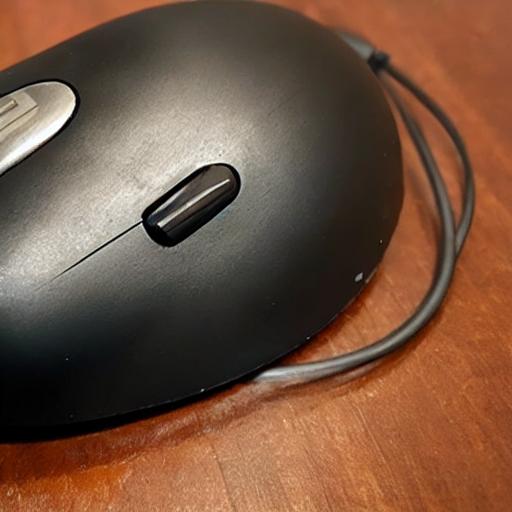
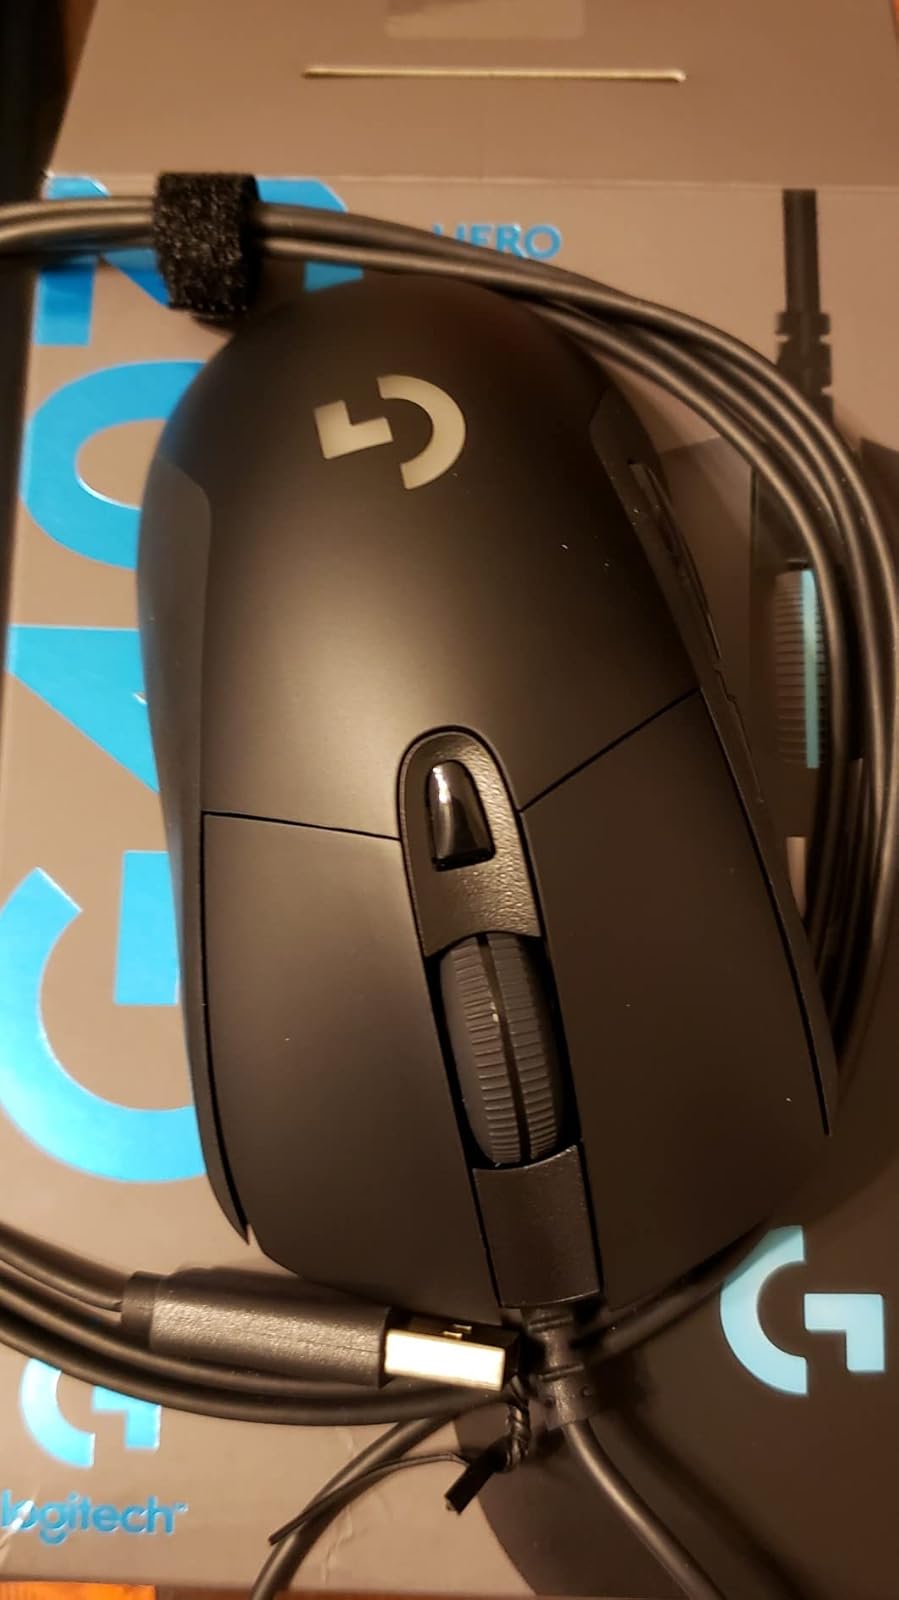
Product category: mouse
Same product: no